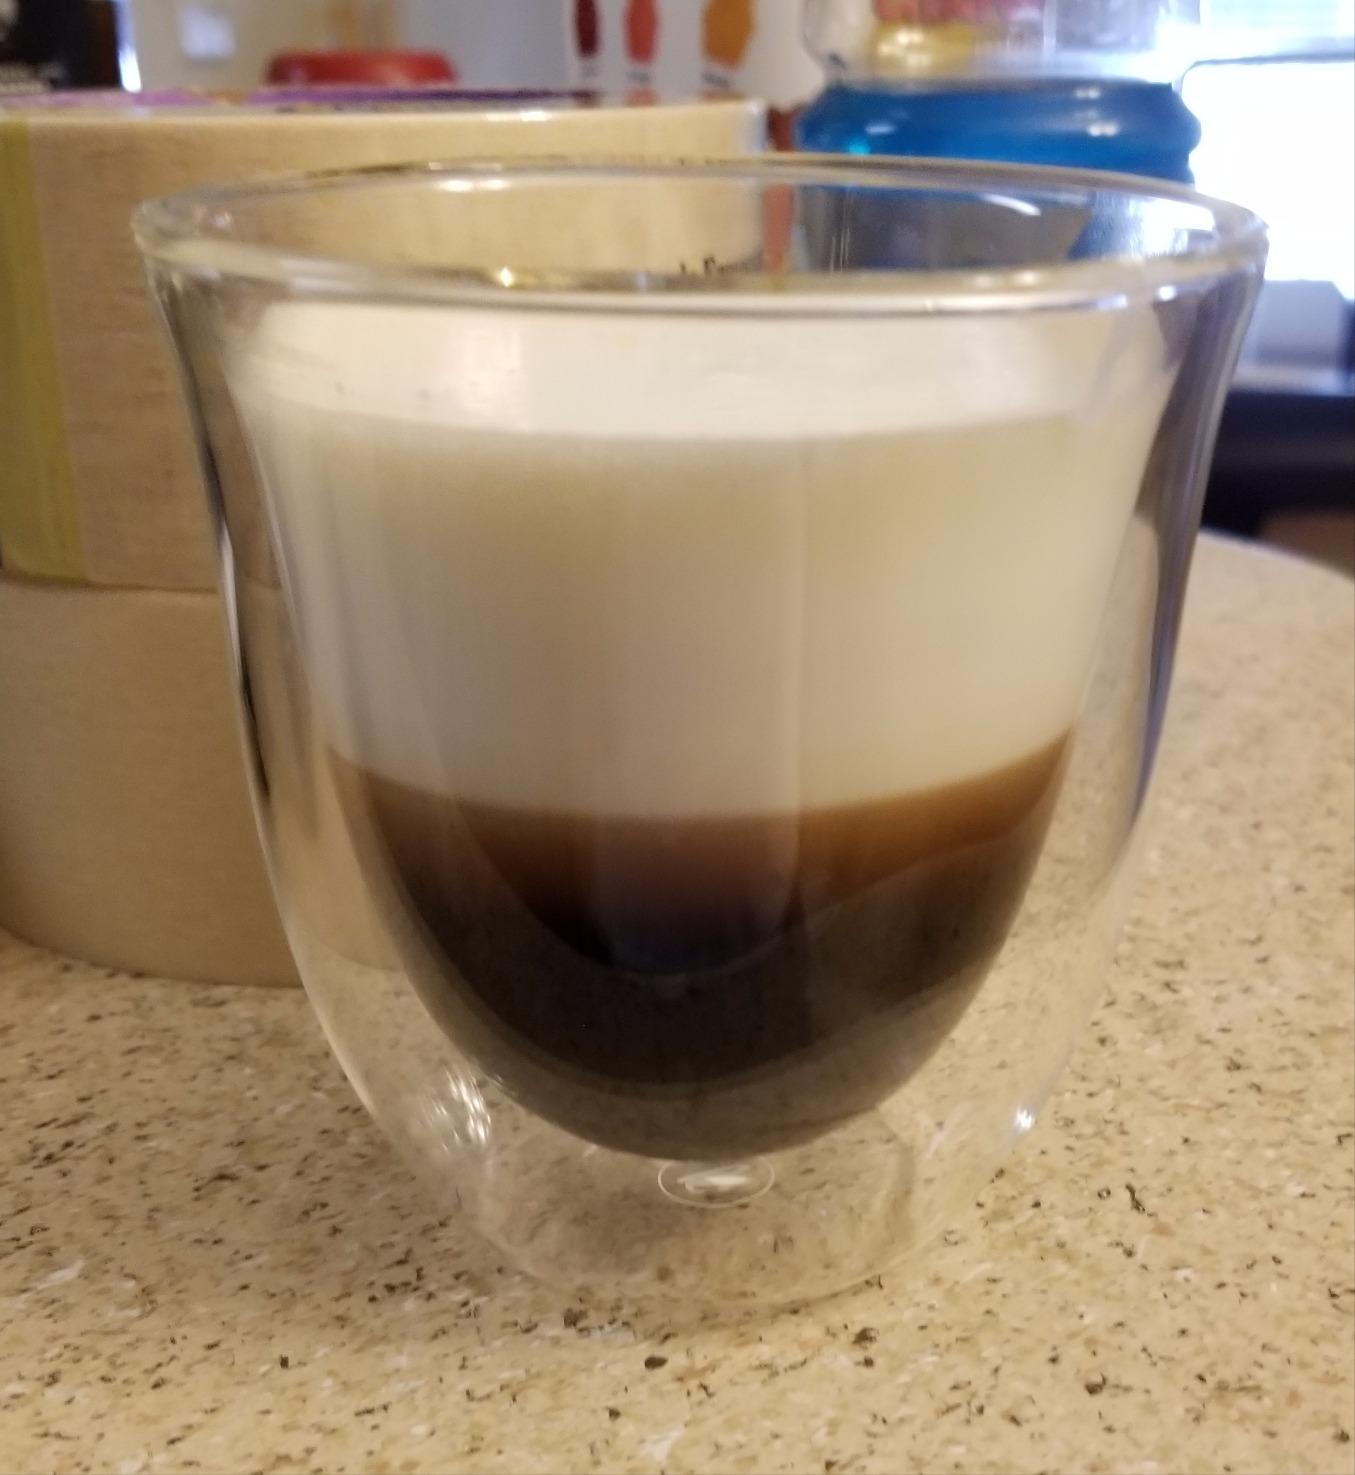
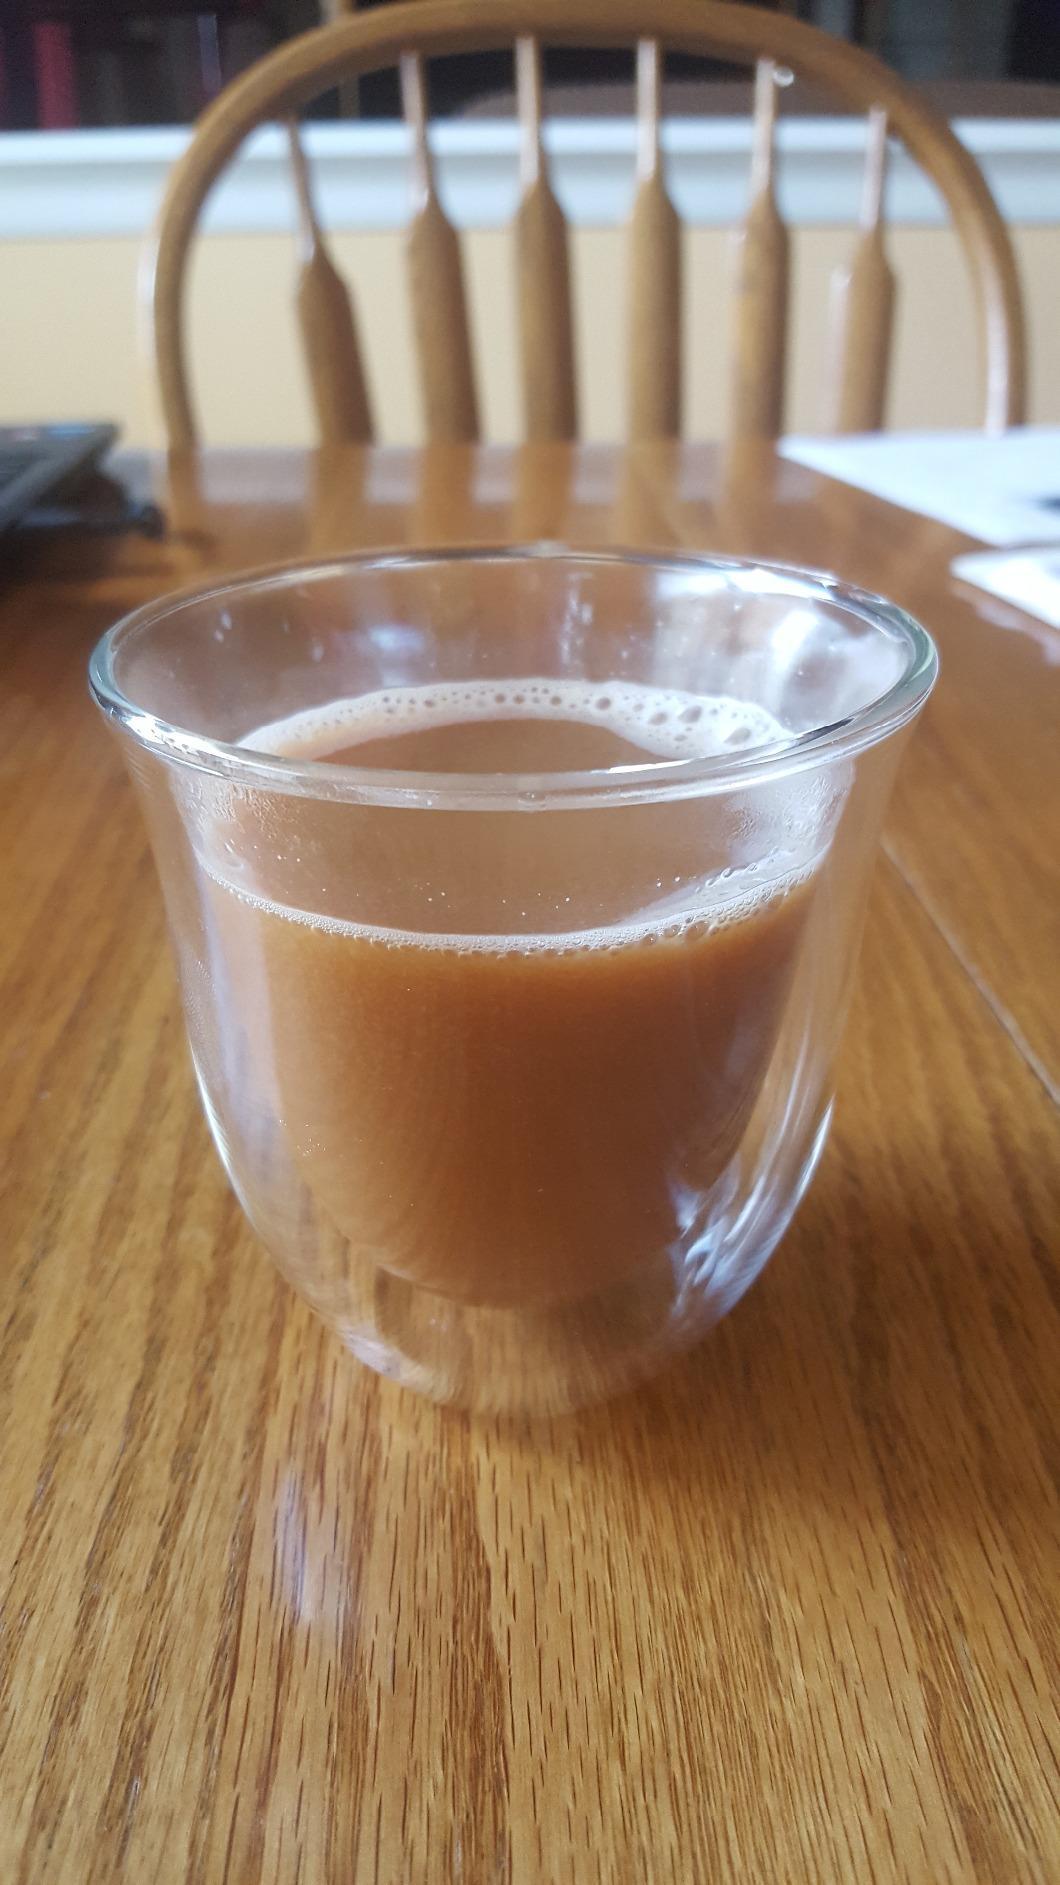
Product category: items_mug
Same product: yes